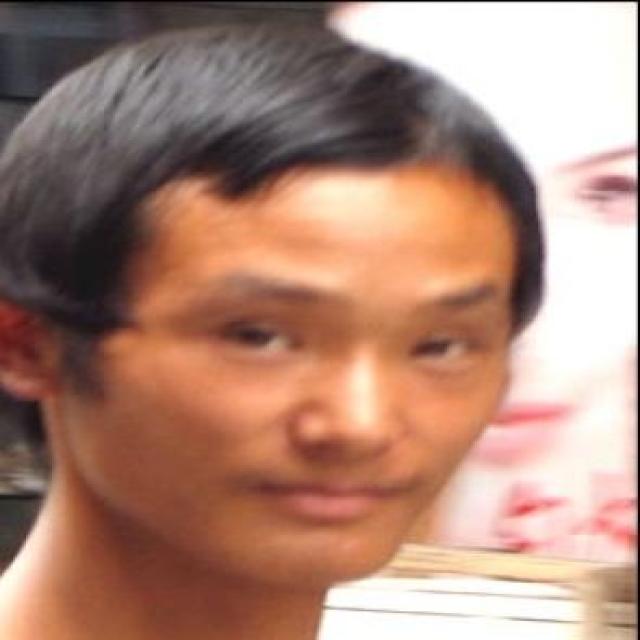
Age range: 13-20